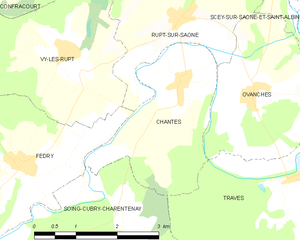
Carte des communes françaises